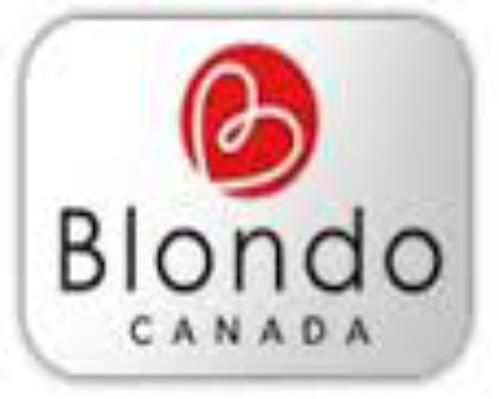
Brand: Blondo
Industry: Clothes